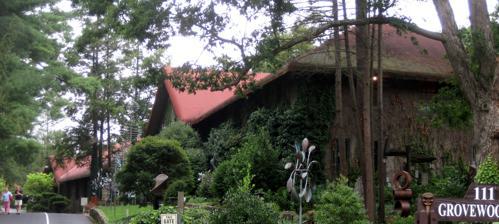
Building: Biltmore Industries, Inc.
Country: United States of America
Year built: 1917
United States historic place Biltmore Industries, Inc. U.S. National Register of Historic Places Biltmore Industries, Inc., August 2012 Show map of North Carolina Show map of the United States Location Grovewood Rd., Asheville, North Carolina Coordinates 35°34′3″N 82°32′34″W / 35.56750°N 82.54278°W / 35.56750; -82.54278 Area 11.5 acres (4.7 ha) Built 1917 ( 1917 ) Architect Seeley, Fred L. NRHP reference No. 80002802 Added to NRHP February 1, 1980 Biltmore Industries, Inc. , also known as Biltmore Homespun Shops, is a historic industrial complex located adjacent to the Omni Grove Park Inn in Asheville , Buncombe County, North Carolina , now known as Grovewood Village.  Biltmore Industries was started by Eleanor Vance and Charlotte Yale, missionaries who moved to Asheville, NC in 1901. The complex of seven buildings were built about 1917 by Fred Loring Seely , and are constructed of hollow ceramic tile with stuccoed exterior wall surfaces. The buildings are The Eleanor Vance Building (1917), Charlotte Yale Building (1917), Carding and Spinning Building (1917), (Former) Weavers' Building (now Antique Car Museum) (1923), Boiler House (1917), Gatehouse (former Woodworking Building), and Guardhouse (1917).  The complex produced high-quality crafts and fine hand-woven wool cloth. The property was listed on the National Register of Historic Places in 1980. History Dr. Rodney Swope, rector of All Souls Church , had come to Asheville in 1896 at the request of George Vanderbilt to serve as a spiritual leader for the community. Teacher and woodcarver Eleanor Vance and weaver Charlotte Yale came to Asheville in 1901. Because the boys showed an interest in the women's work, Swope asked that they become a part of the church's mission. George Vanderbilt's wife Edith moved the club to a better location at Biltmore Plaza. The Girls' Club and Boys' Club formed Biltmore Estate Industries in 1905, selling chairs, picture frames, boxes and baskets. Children did the work in the afternoon for pay. Vance and Yale moved to Tryon, North Carolina in 1914 after George Vanderbilt's death, and Fred Seely bought the company from Edith Vanderbilt in 1917, changing the name to Biltmore Industries and moving it closer to Grove Park Inn . The company mostly did weaving, and each visitor was given a sample of cloth. Seely claimed Helen Keller wore his fabric because she had been given fabric when she visited. Seely died in March 1942. His wife, Evelyn Grove Seely (daughter of Edwin Wiley Grove by his first wife, sweet Mary Louisa), became the owner of the complex. This was during World War II and it was difficult to find able-bodied workers to work in the wool industry. Fred Seely, Jr. was off in the war but took the reins of the family business when he came back from the war duties. Fred ran the business until 1953 when Mrs. Evelyn Seely died. Fred then began to sell off property. One man, Mr. Harry Blomberg, wanted to purchase a still from housed on the property. Seely said the only way to buy the still was to buy the whole complex of Biltmore Industries. The deal was made and Mr. Blomberg had a new endeavor. Blomberg was a major entrepreneur in Asheville, starting with a gasoline service station, and opened a Cadillac/Pontiac dealership, still open as "Harry's on the Hill" in West Asheville. Blomberg converted the weaver building to an antique car museum and brought all of his antique cars from all over Asheville and put them on display for the public. However the shop continued to make homespun cloth well into the 1970s. He also made a museum for the Homespun Industry. These are still in operation today, now known as Grovewood Village. There is also a fine artist gallery on site. This is the world renowned Grovewood Gallery. Sherry Masters was in charge of the gallery for over 20 years. Also, there are several artists in residence that produce items such as high quality flutes, jewelry, glass and pottery works. Blomberg's grandson, Harry "Buddy" Patton, and his aunt (Blomberg's daughter) Barbara, are now the owners of the complex. Gallery Weavers' Building, 2021 Charlotte Yale Building, 2021 Gatehouse (former Woodworking Building), 2021 Desk Biltmore Industries, 2012 Weaving Loom, 2012 References